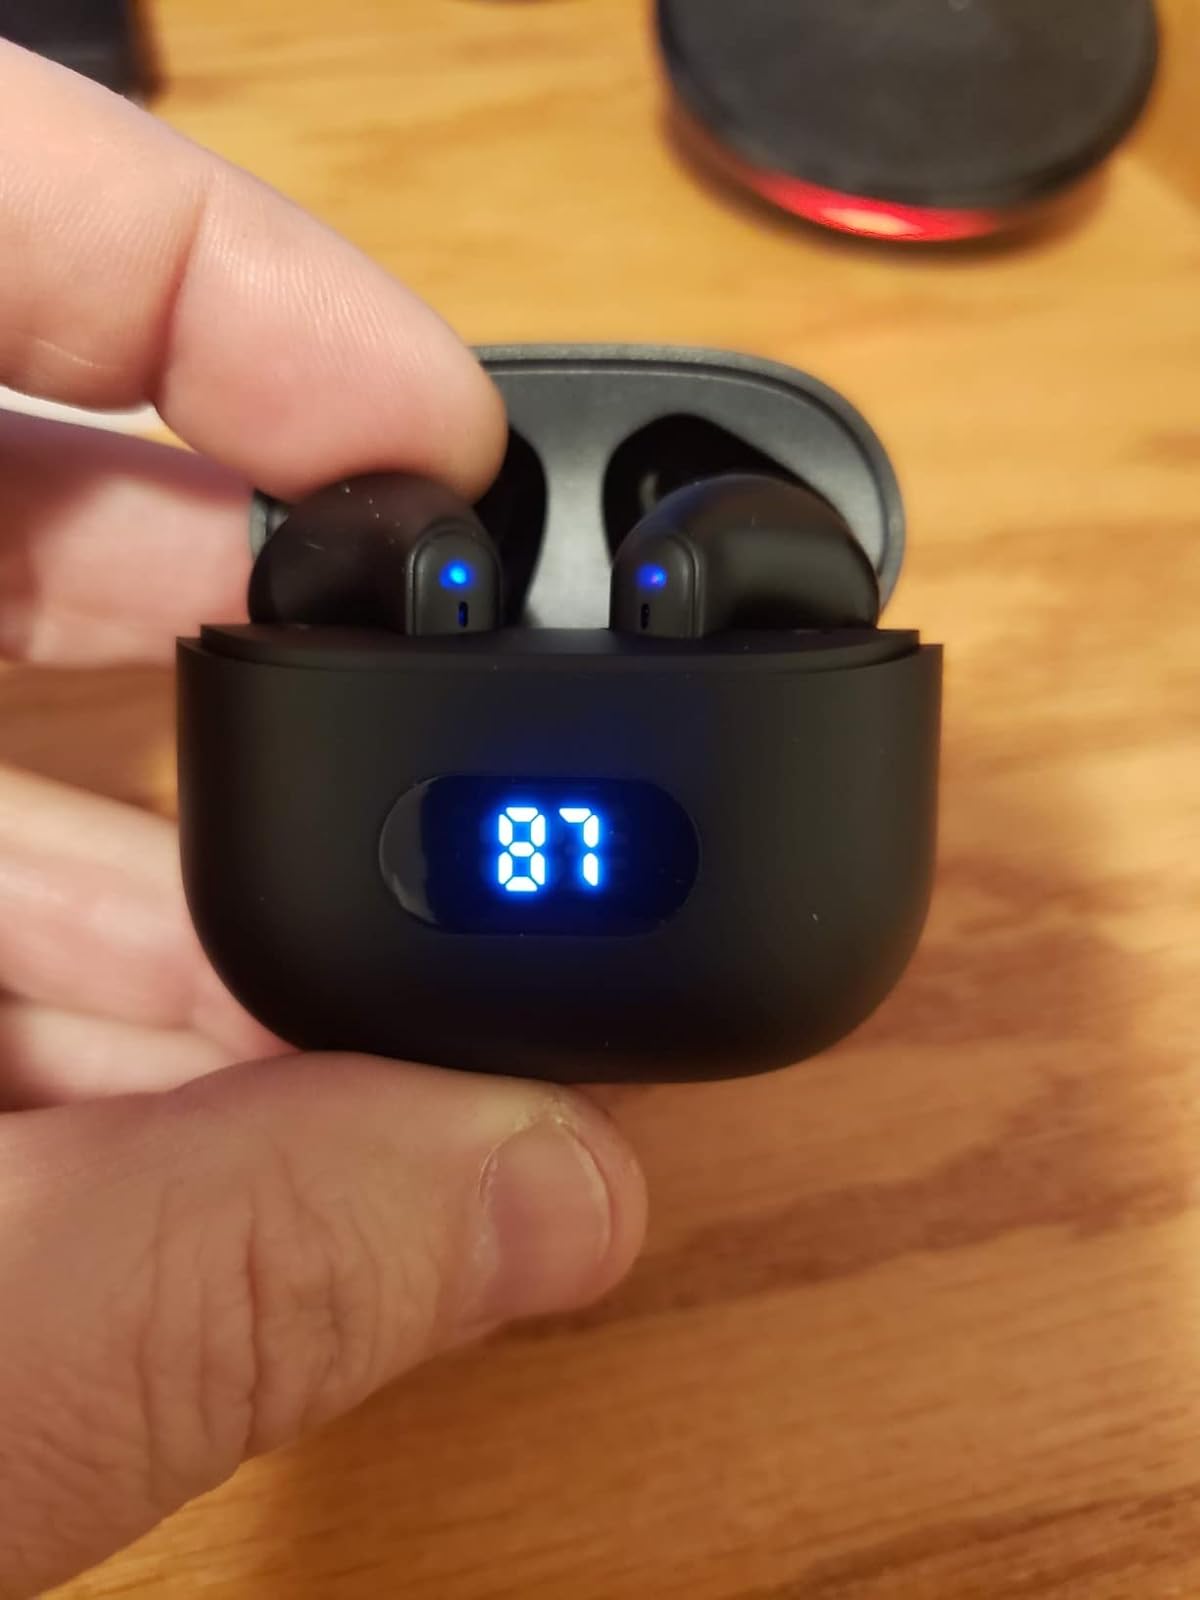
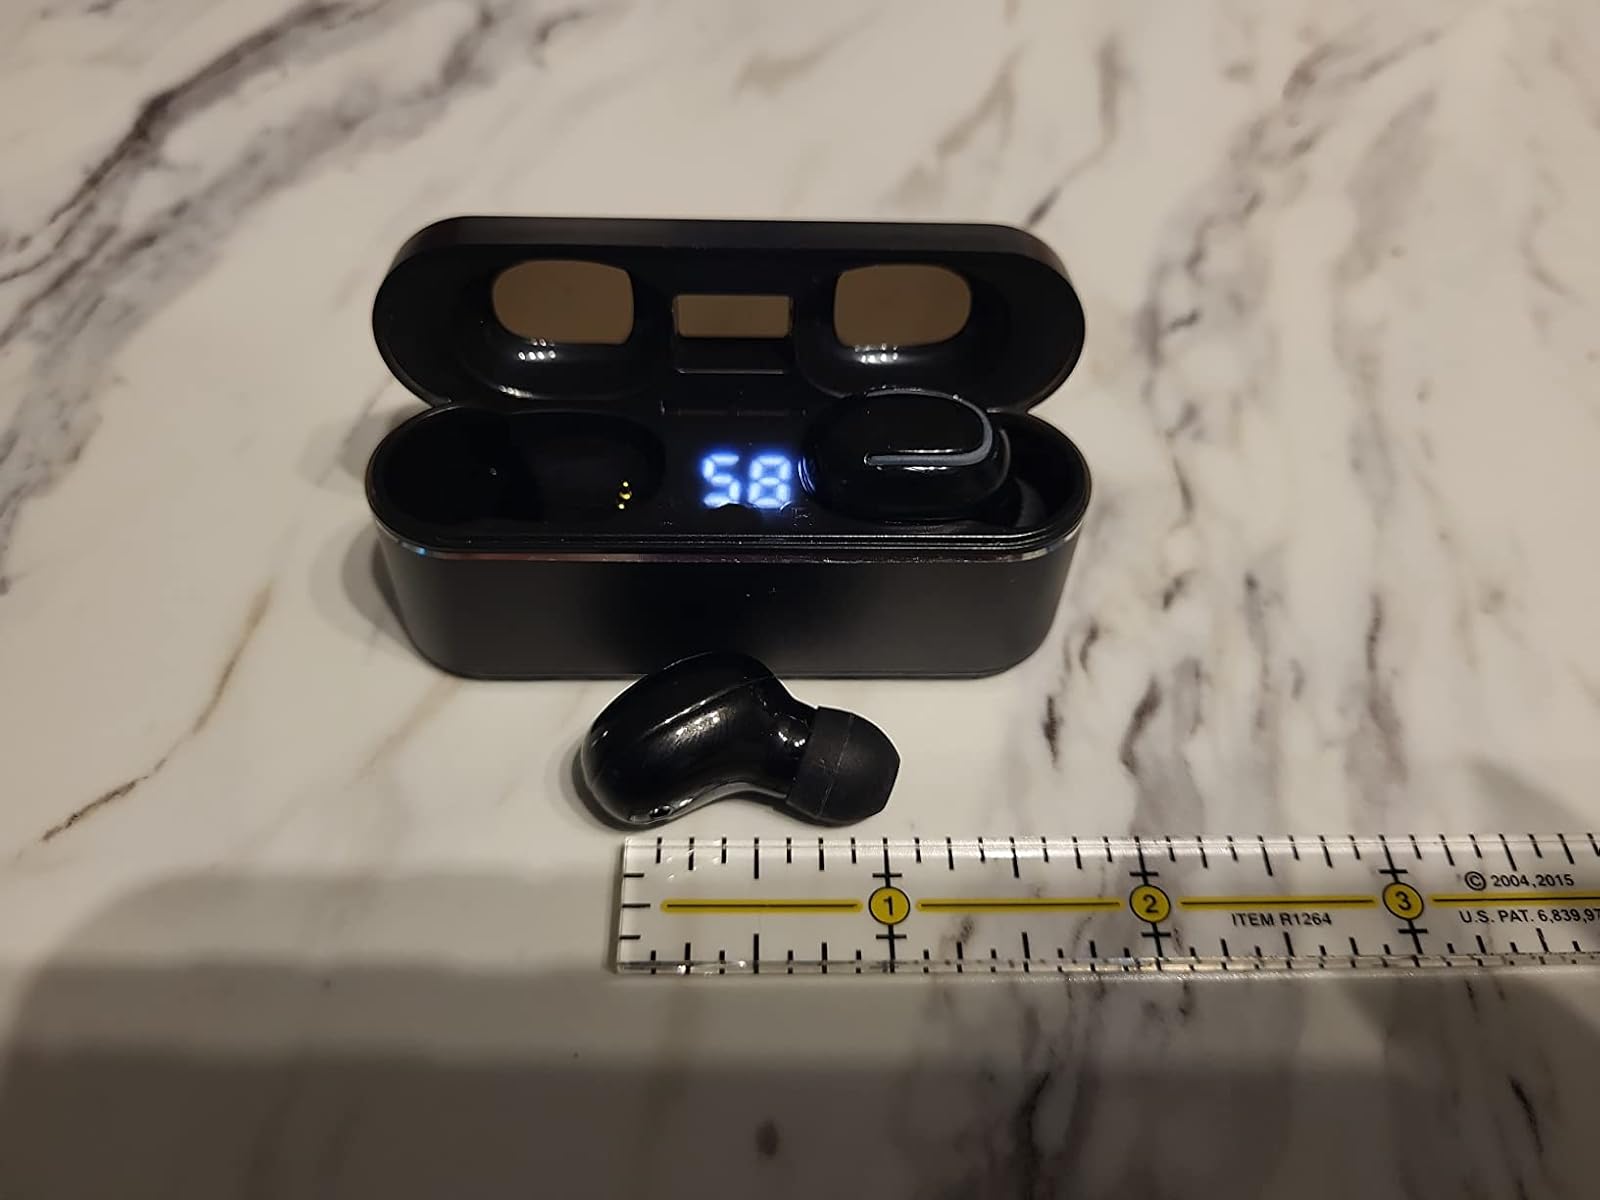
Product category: earbuds
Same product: no